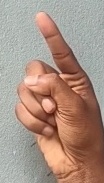
ASL sign: Z